Xuan-Yuan Sword: Han Cloud

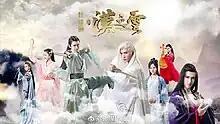

Xuan-Yuan Sword: Han Cloud is a 2017 Chinese television series adapted from "Xuan-Yuan Sword", a series of role-playing video games developed by Taiwanese company Softstar Entertainment Inc. It stars Zhang Yunlong, Yu Menglong, Guan Xiaotong, Zhang Jianing, Ju Jingyi and Vengo Gao. The series is airing two episodes back-to-back on Dragon TV every Mondays and Tuesdays at 22:00 (CST) starting from 8 August 2017 for 58 episodes.